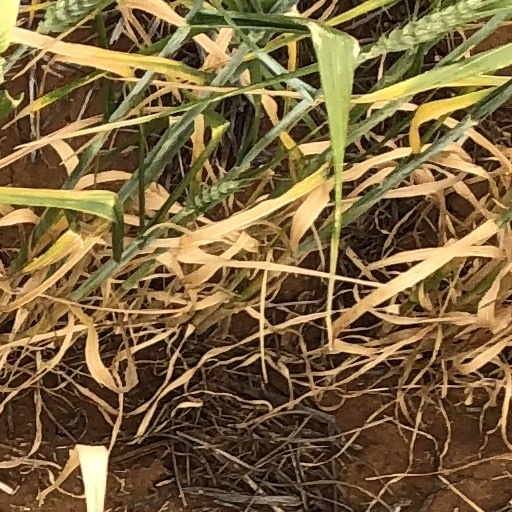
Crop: wheat